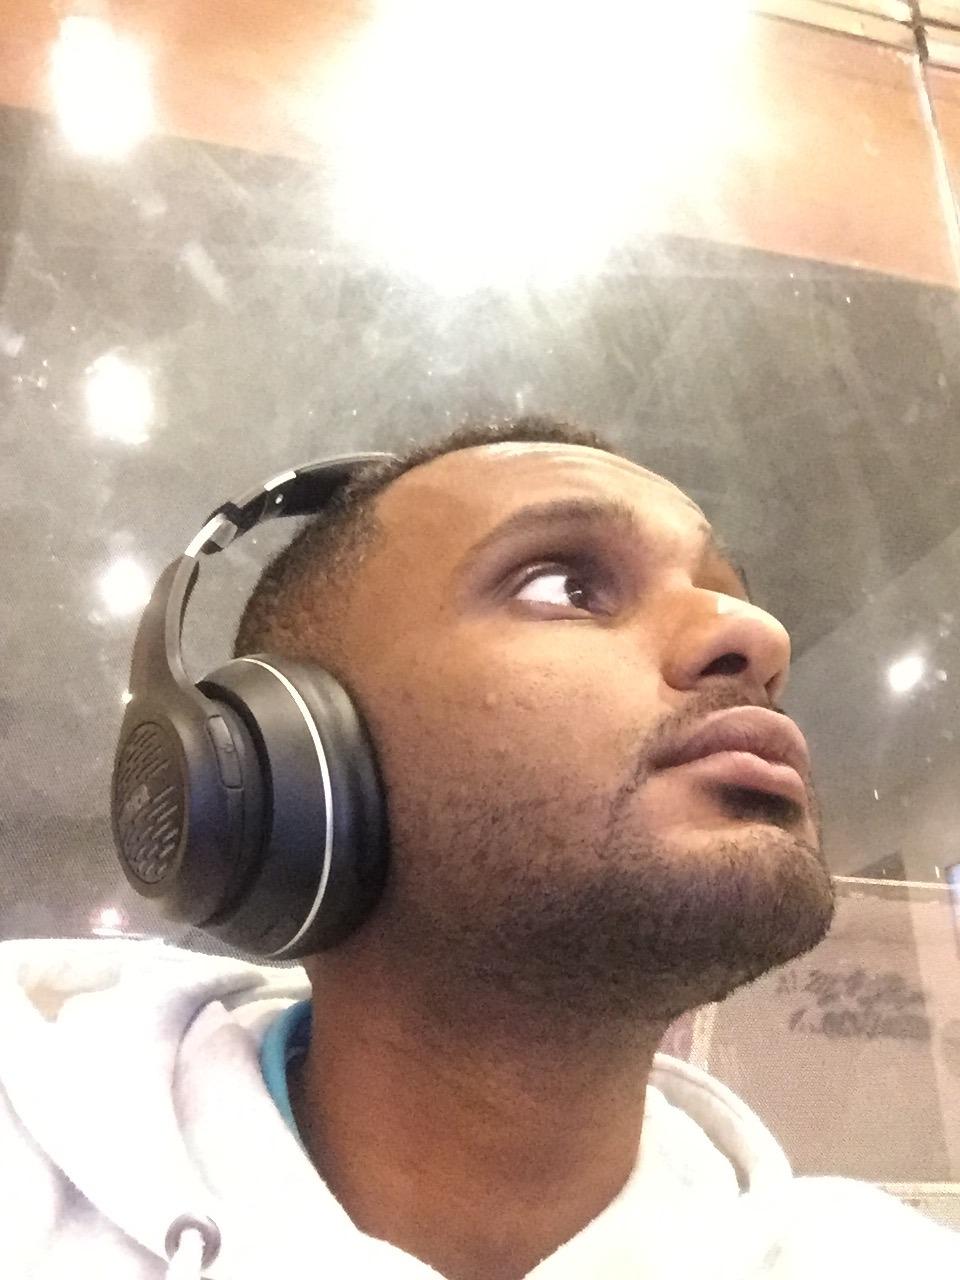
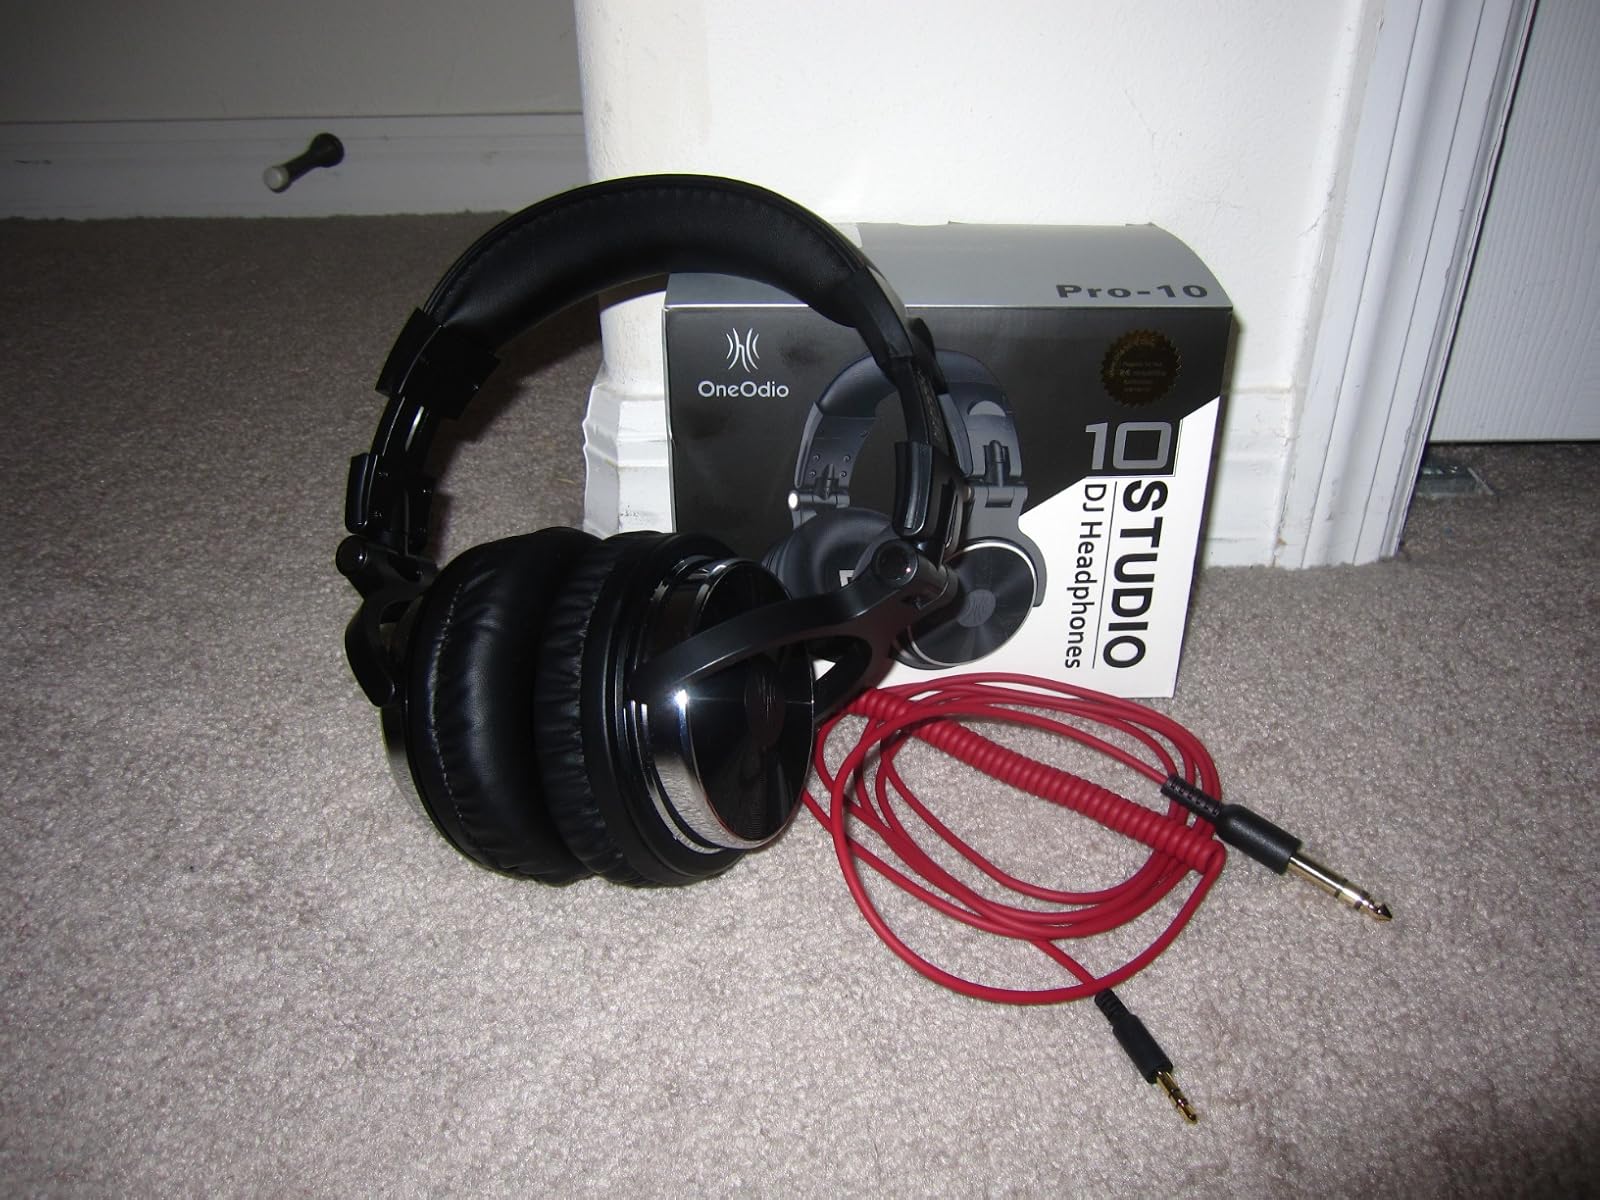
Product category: headphones
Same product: no